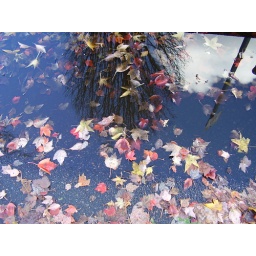
tree and cloud reflected in puddle, with sign